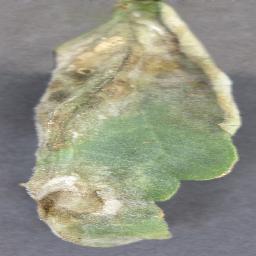
Label: Tomato___Late_blight